UCLA–USC rivalry

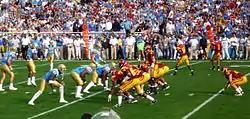
The 2008 game marked a return to both teams wearing their color jerseys; a tradition born out of the two schools sharing the Los Angeles Coliseum from 1929 to 1981.

At UCLA, the week before the game is known as "Beat 'SC Week" (officially dubbed "Blue and Gold Week"). At USC, the week before the game is known as "Troy Week" during which the "Conquest" rally is held.